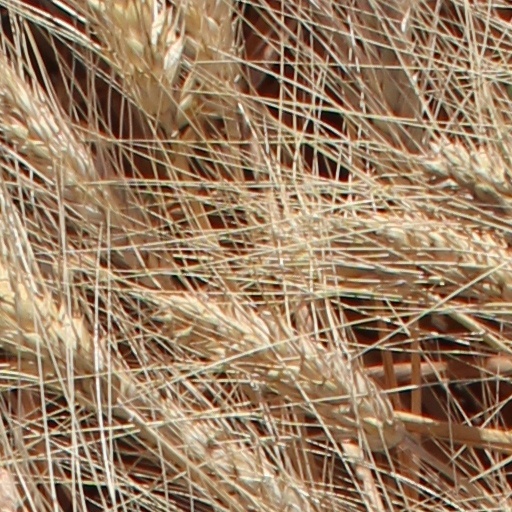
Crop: wheat